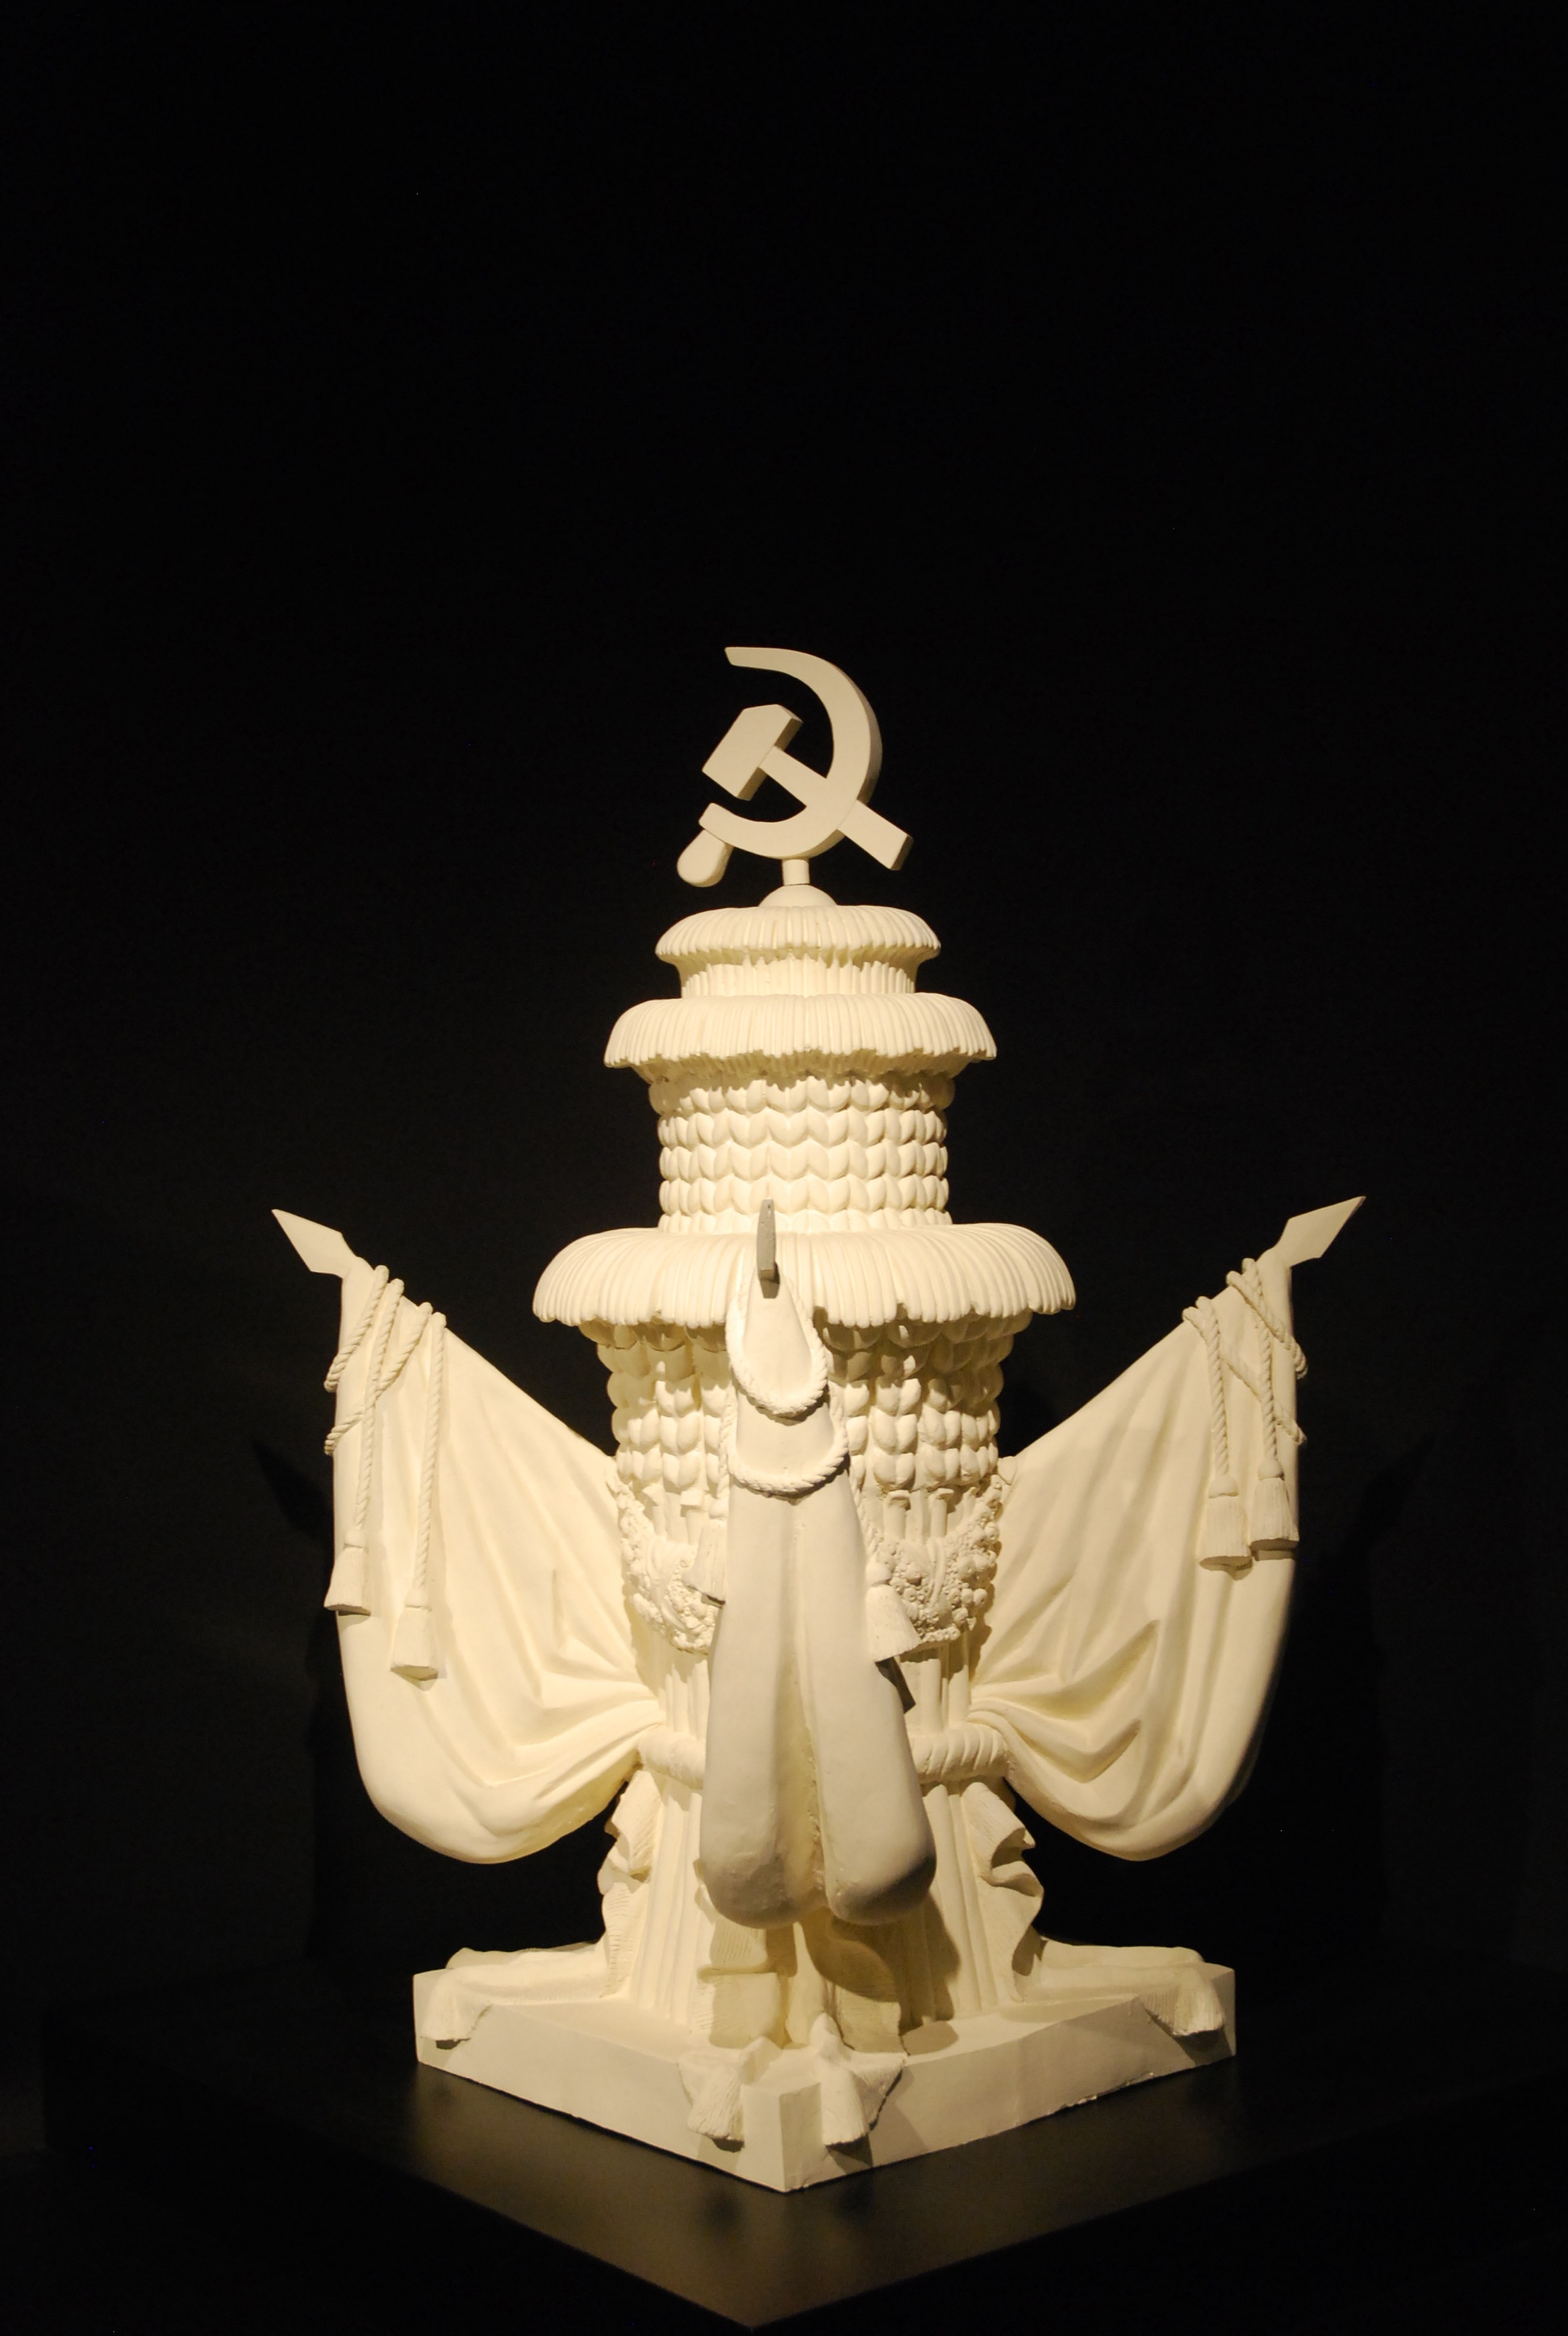
architecture, white, monument, statue, symbol, venice, lighting, 2016, sculpture, art, exposure, temple, communism, moscow, carving, ancient history, biennale